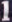
Number: 1